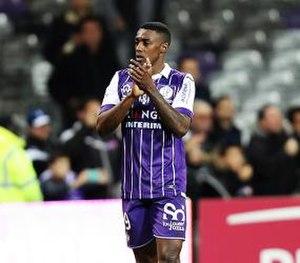
Somalia applaudissements montpellier-Toulouse FC en 2016.
Wergiton do Rosário Calmon, plus connu sous le nom de Wergiton Somália né le 20 septembre 1988 à Rio de Janeiro, est un footballeur brésilien, évoluant au poste de milieu de terrain.